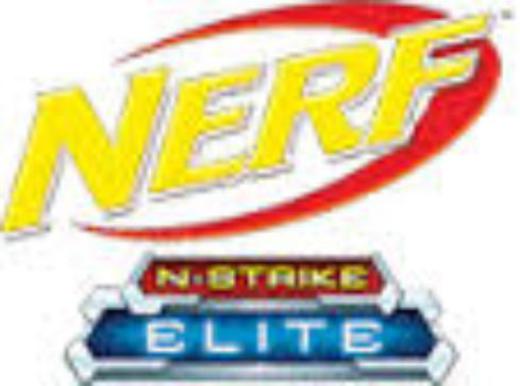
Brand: nerf
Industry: Leisure